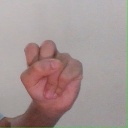
अक्षर: स